1941 in Canada

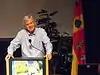
David Kilgour, 2008

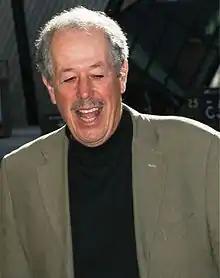
Denys Arcand at the 2007 Toronto International Film Festival

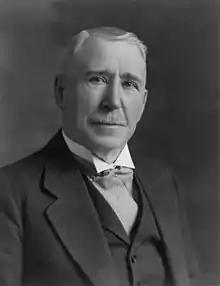
William Howard Hearst

Outline guide to Canadian Army, including organization, training, arms and services, medical services, auxiliary services and "Need for Men"